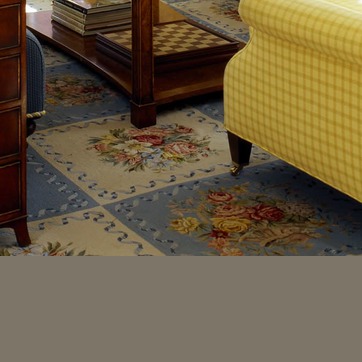
Material: carpet